Green earth

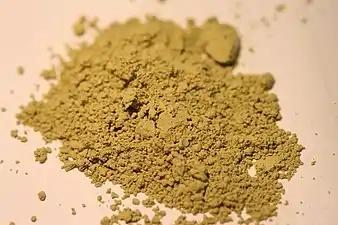
Green earth pigment

Green earth, also known as terre verte and Verona green, is an inorganic pigment derived from the minerals celadonite and glauconite. Its chemical formula is .